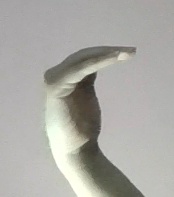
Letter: haa